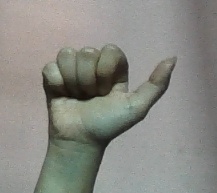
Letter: dhad